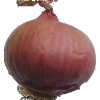
Label: Onion Red 1